Once Upon a Time in Hollywood (novel)

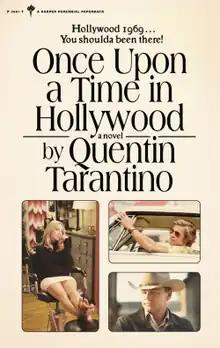
First edition cover

Once Upon a Time in Hollywood: A Novel is the 2021 debut novel by Quentin Tarantino. It is a novelization of his 2019 film of the same name. Like the film, it follows the career arc of fictional action movie star Rick Dalton and his friend and stunt double, Cliff Booth. According to Tarantino, the novel is "a complete rethinking of the entire story" and adds details to various sequences and characters, including multiple chapters dedicated to the backstory of Cliff Booth. It debuted at number one on "The New York Times"' fiction best-seller list.